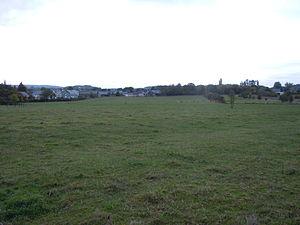
Le village belge de Hondelange vu du sud-est
Hondelange est un village ainsi qu'une section de la commune belge de Messancy, située en Région wallonne dans la province de Luxembourg.